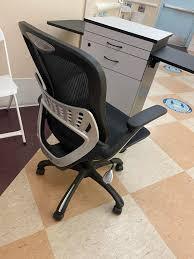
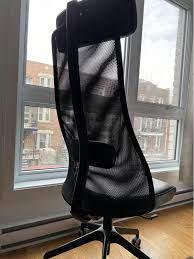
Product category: items_chair
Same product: no